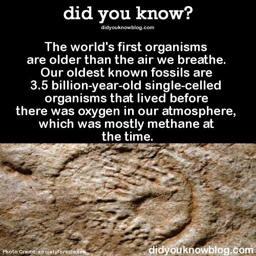
the world 's first organisms are older than the air we breathe .